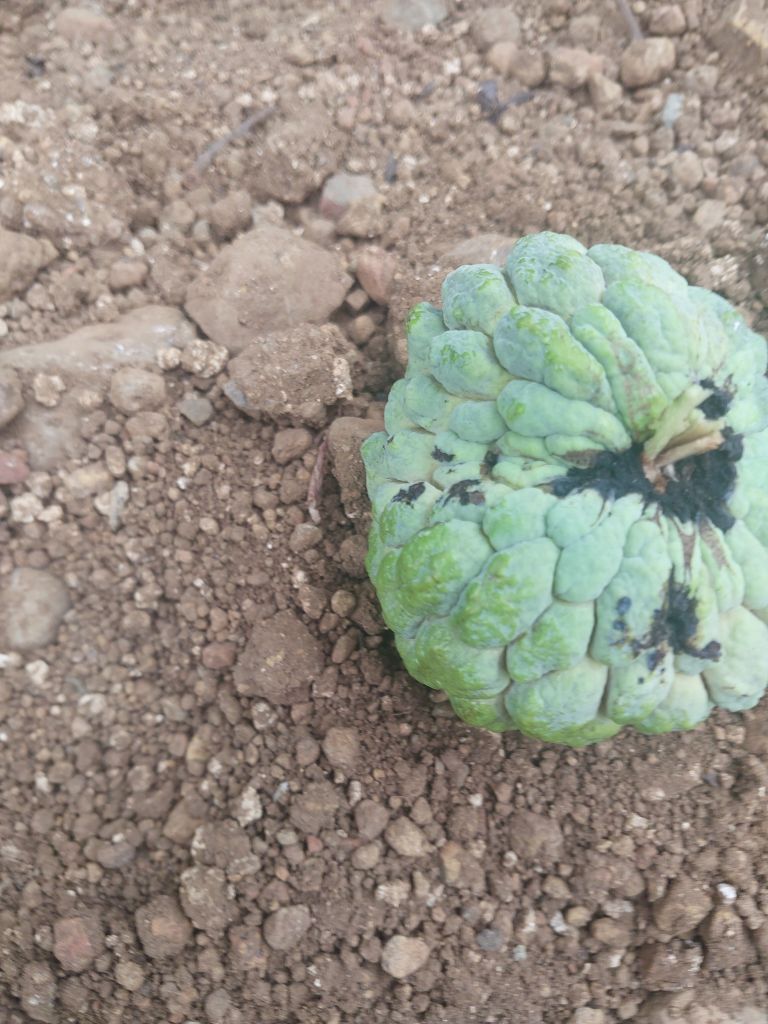
Disease label: Blank Canker